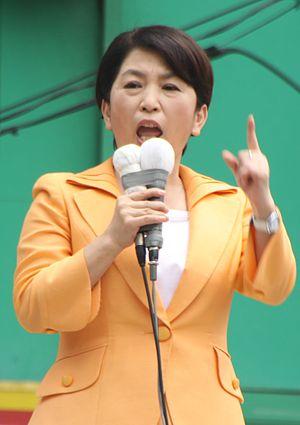
Mizuho Fukushima, avocate, est la dirigeante du Parti social-démocrate japonais de 2003 à 2013.